Jerry González

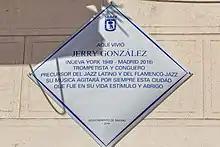
Commemorative plaque to González in Madrid

González's latest albums have been "A primera vista" (duet with Federico Lechner, 2002), "Music for Big Band" (Youkali/Universal, 2006) and "Avísale a mi contrario que aquí estoy yo" (Cigala Music, 2010), recorded with "El Comando de la Clave", Jerry's quartet in Spain, which includes the Cubans Alain Pérez (bass), Javier Massó "Caramelo" (piano) and Kiki Ferrer (drums). It was nominated as best Jazz album in the Spanish Music Awards. The American edition of this album was called "Jerry González y el Comando de la Clave" (Sunnyside, 2011) and was nominated for the Latin Grammy Awards as Best Latin Jazz Album and was voted Best Latin Jazz Album of the Year 2011 by jazz critics Ted Panken ("DownBeat" magazine) and Doug Ramsey.